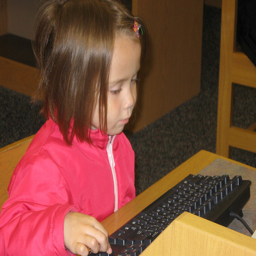
A little girl typing on a computer at a desk.
A young girl is sitting in front of a keyboard
A little girl sitting at a desk typing on a keyboard.
A little girl is using a computer keyboard.
The young girl is typing on the computer.